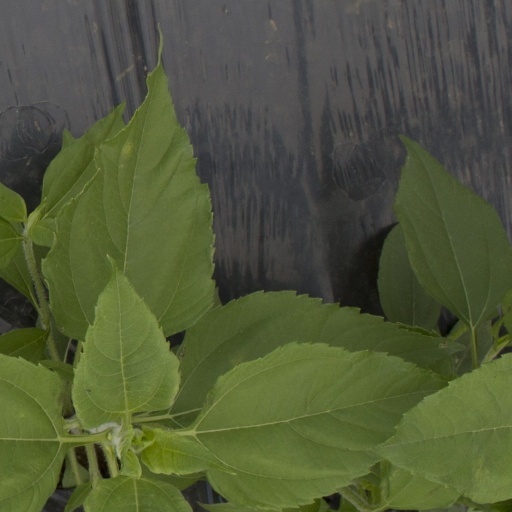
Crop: Jerusalem artichoke